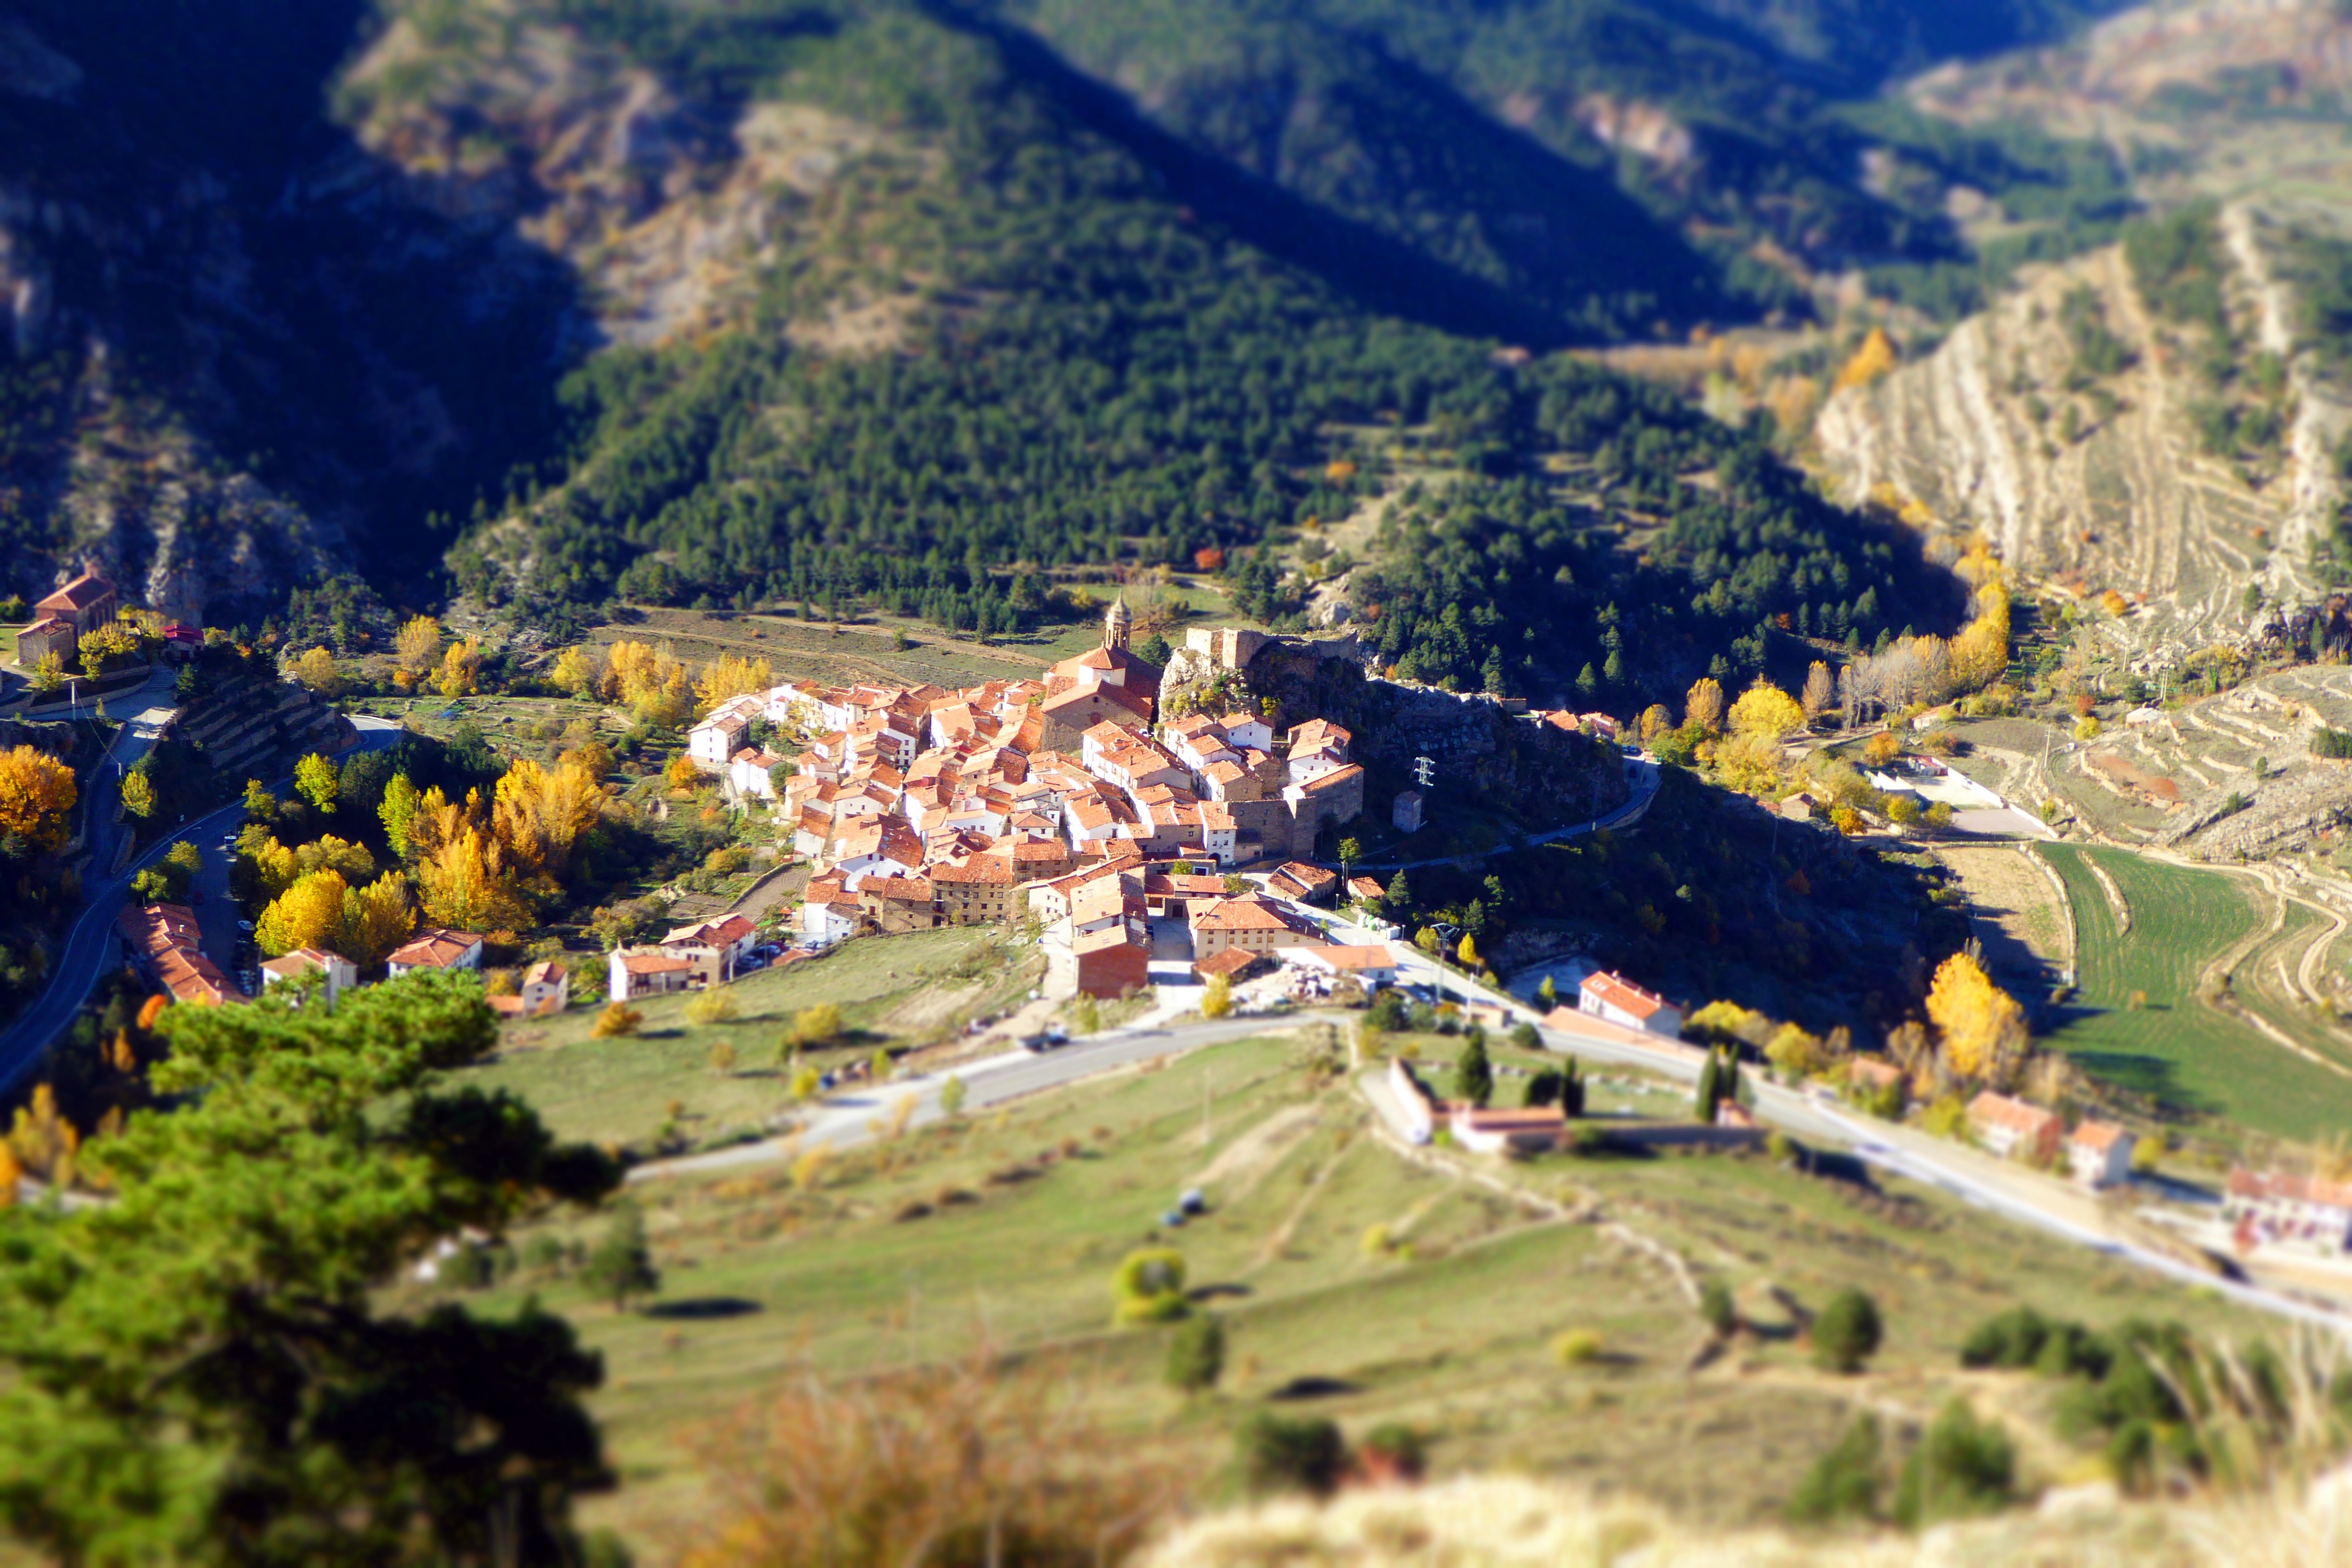
landscape, mountain, people, photography, hill, flower, town, valley, mountain range, village, autumn, agriculture, spain, mountains, alps, plateau, aragon, viewpoint, rural area, bird's eye view, aerial photography, mountain pass, teruel, mountainous landforms, linares de mora